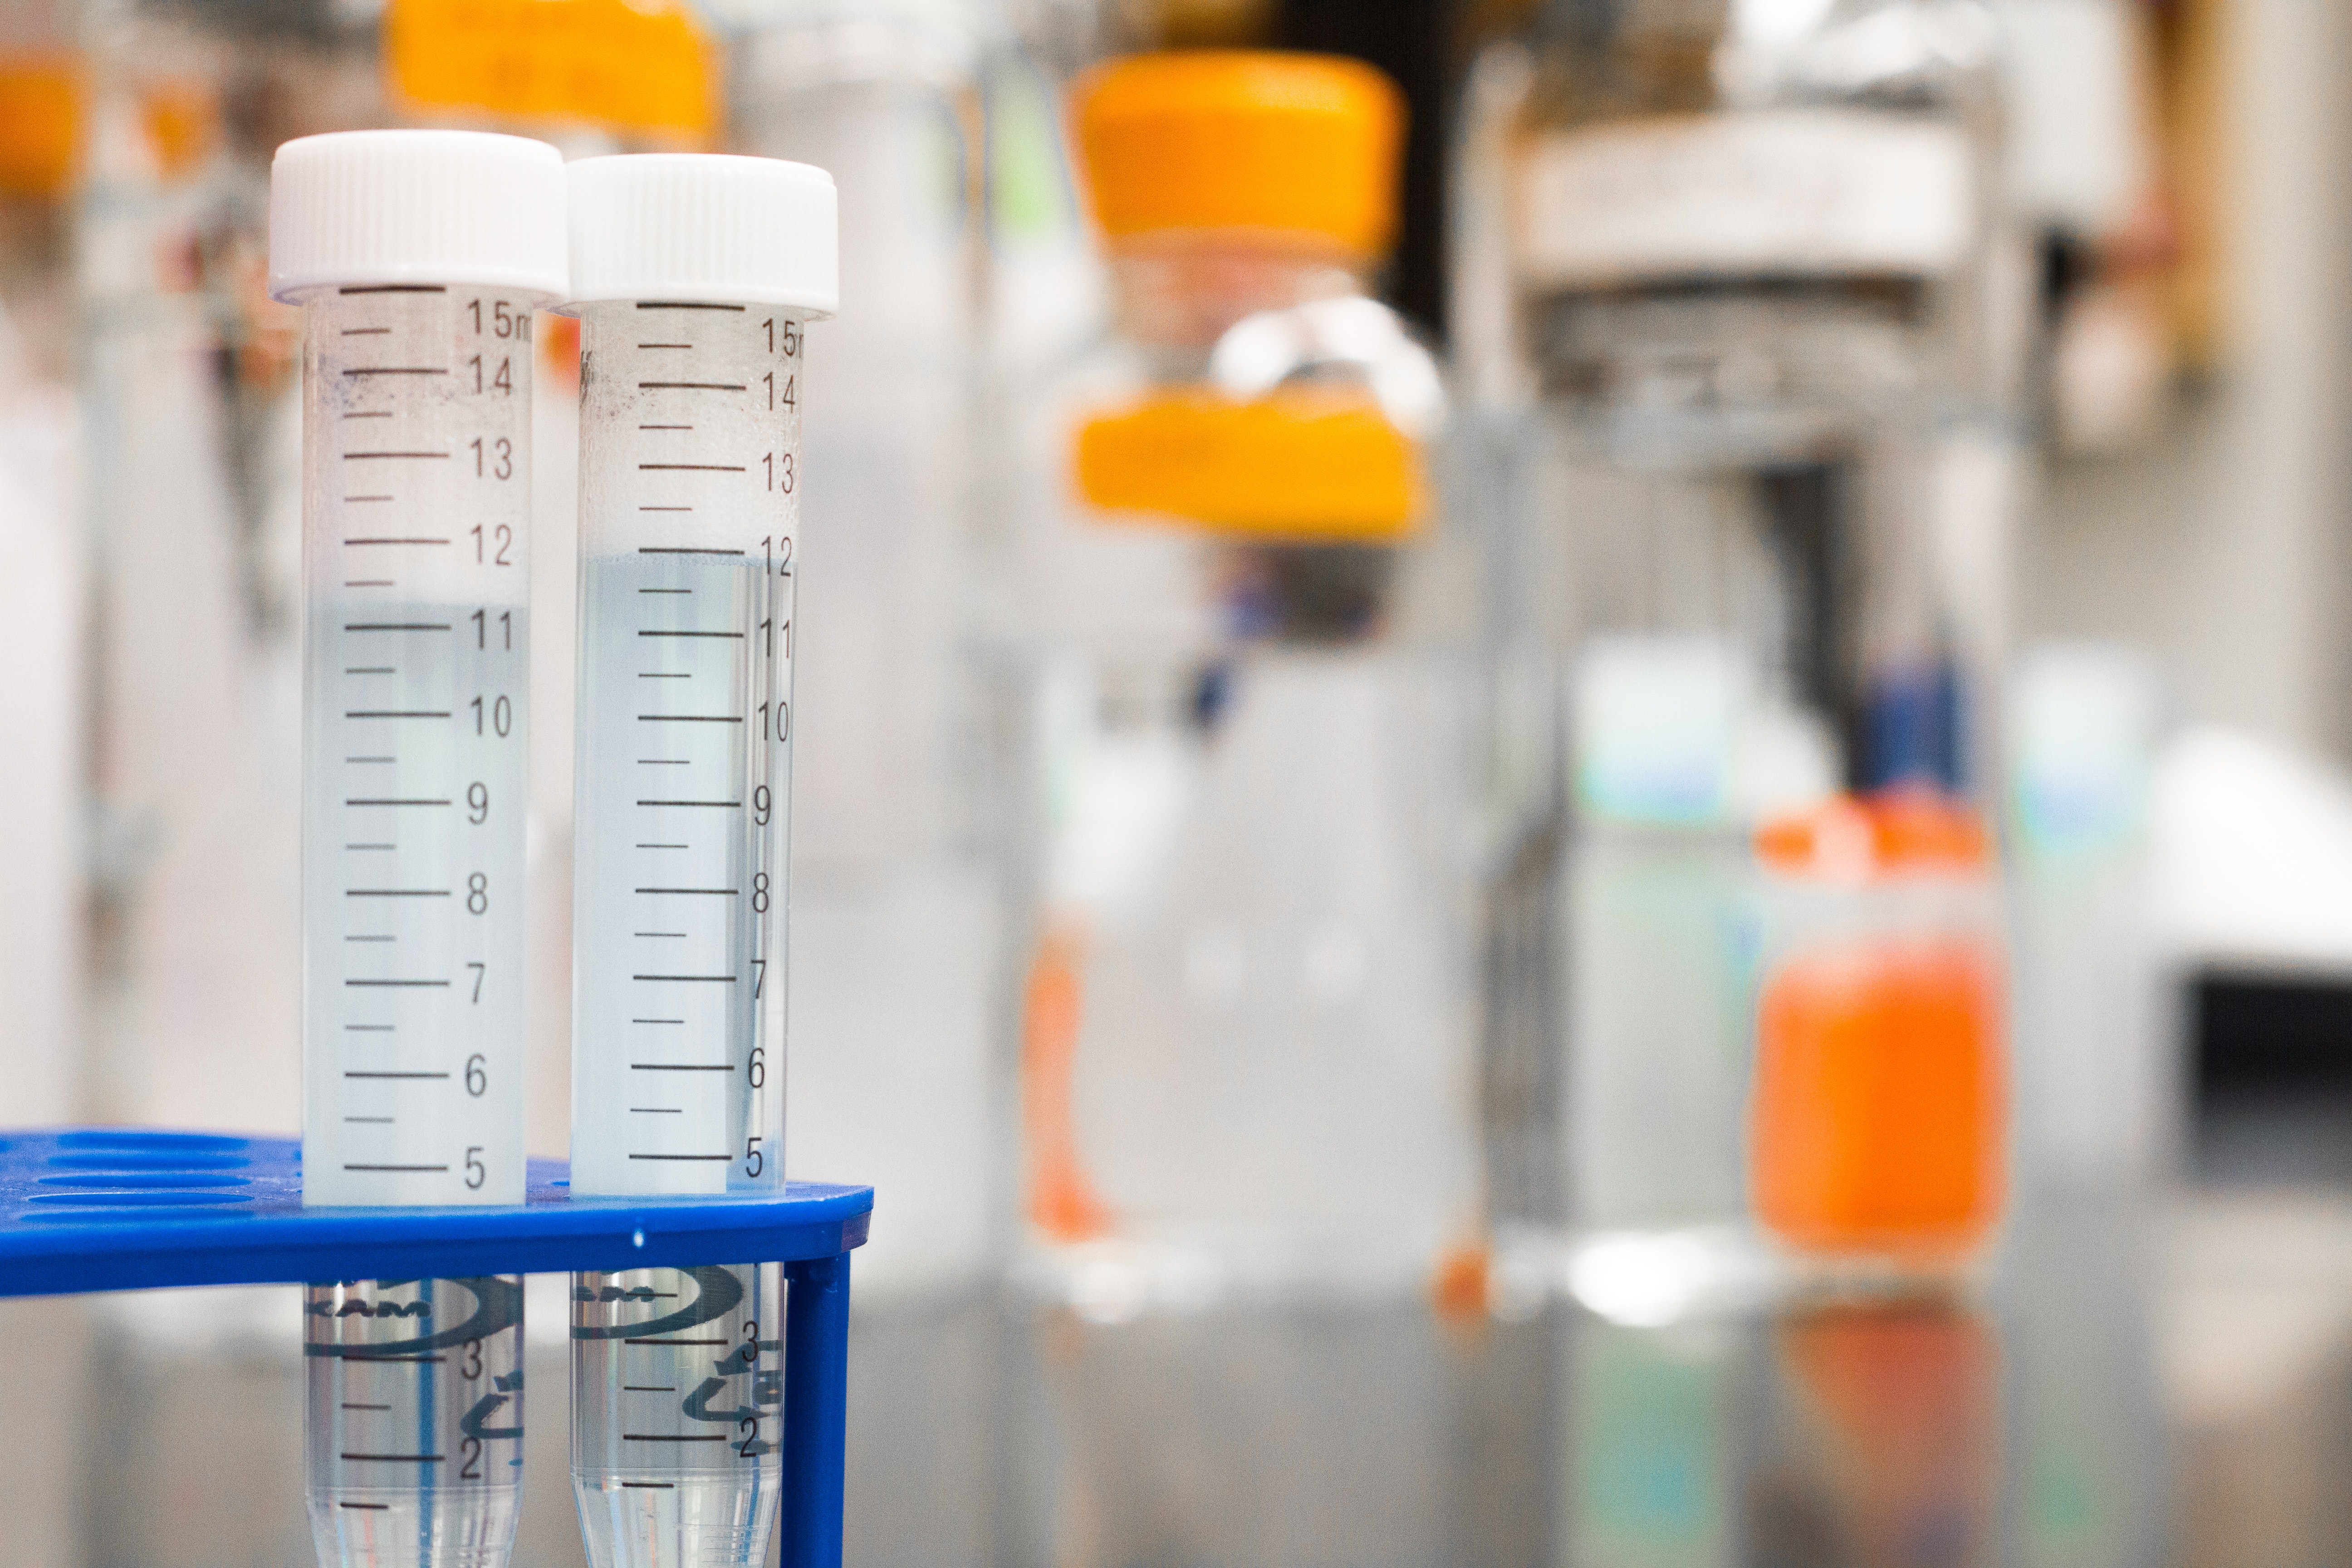
product, graduated cylinder, prescription drug, water, laboratory, pharmaceutical drug, pharmacy, plastic bottle, service, medicine, retail, laboratory equipment, research, chemist, health care